Sagu (dessert)

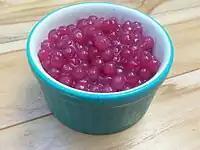
Sagu de vinho served in a ramekin

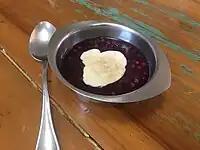
Sagu with crème anglaise

The cassava root is cleaned, grated and mixed with water. After that, it is passed through a sieve with a thick fabric, producing little balls, which are heated and then cooled, getting hard and opaque.